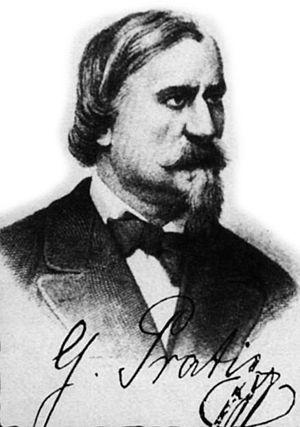
Giovanni Prati (Dasindo di Lomaso, province autonome de Trente, 27 janvier 1815 - Rome, 9 mai 1884), poète italien du XIXe siècle.
Giovanni Prati est un poète italien du XIXᵉ siècle.